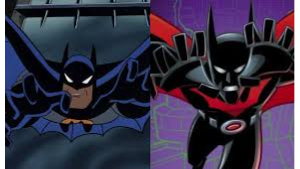
Portrait style: Cartoon Portrait